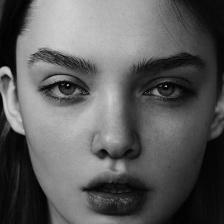
Label: faces